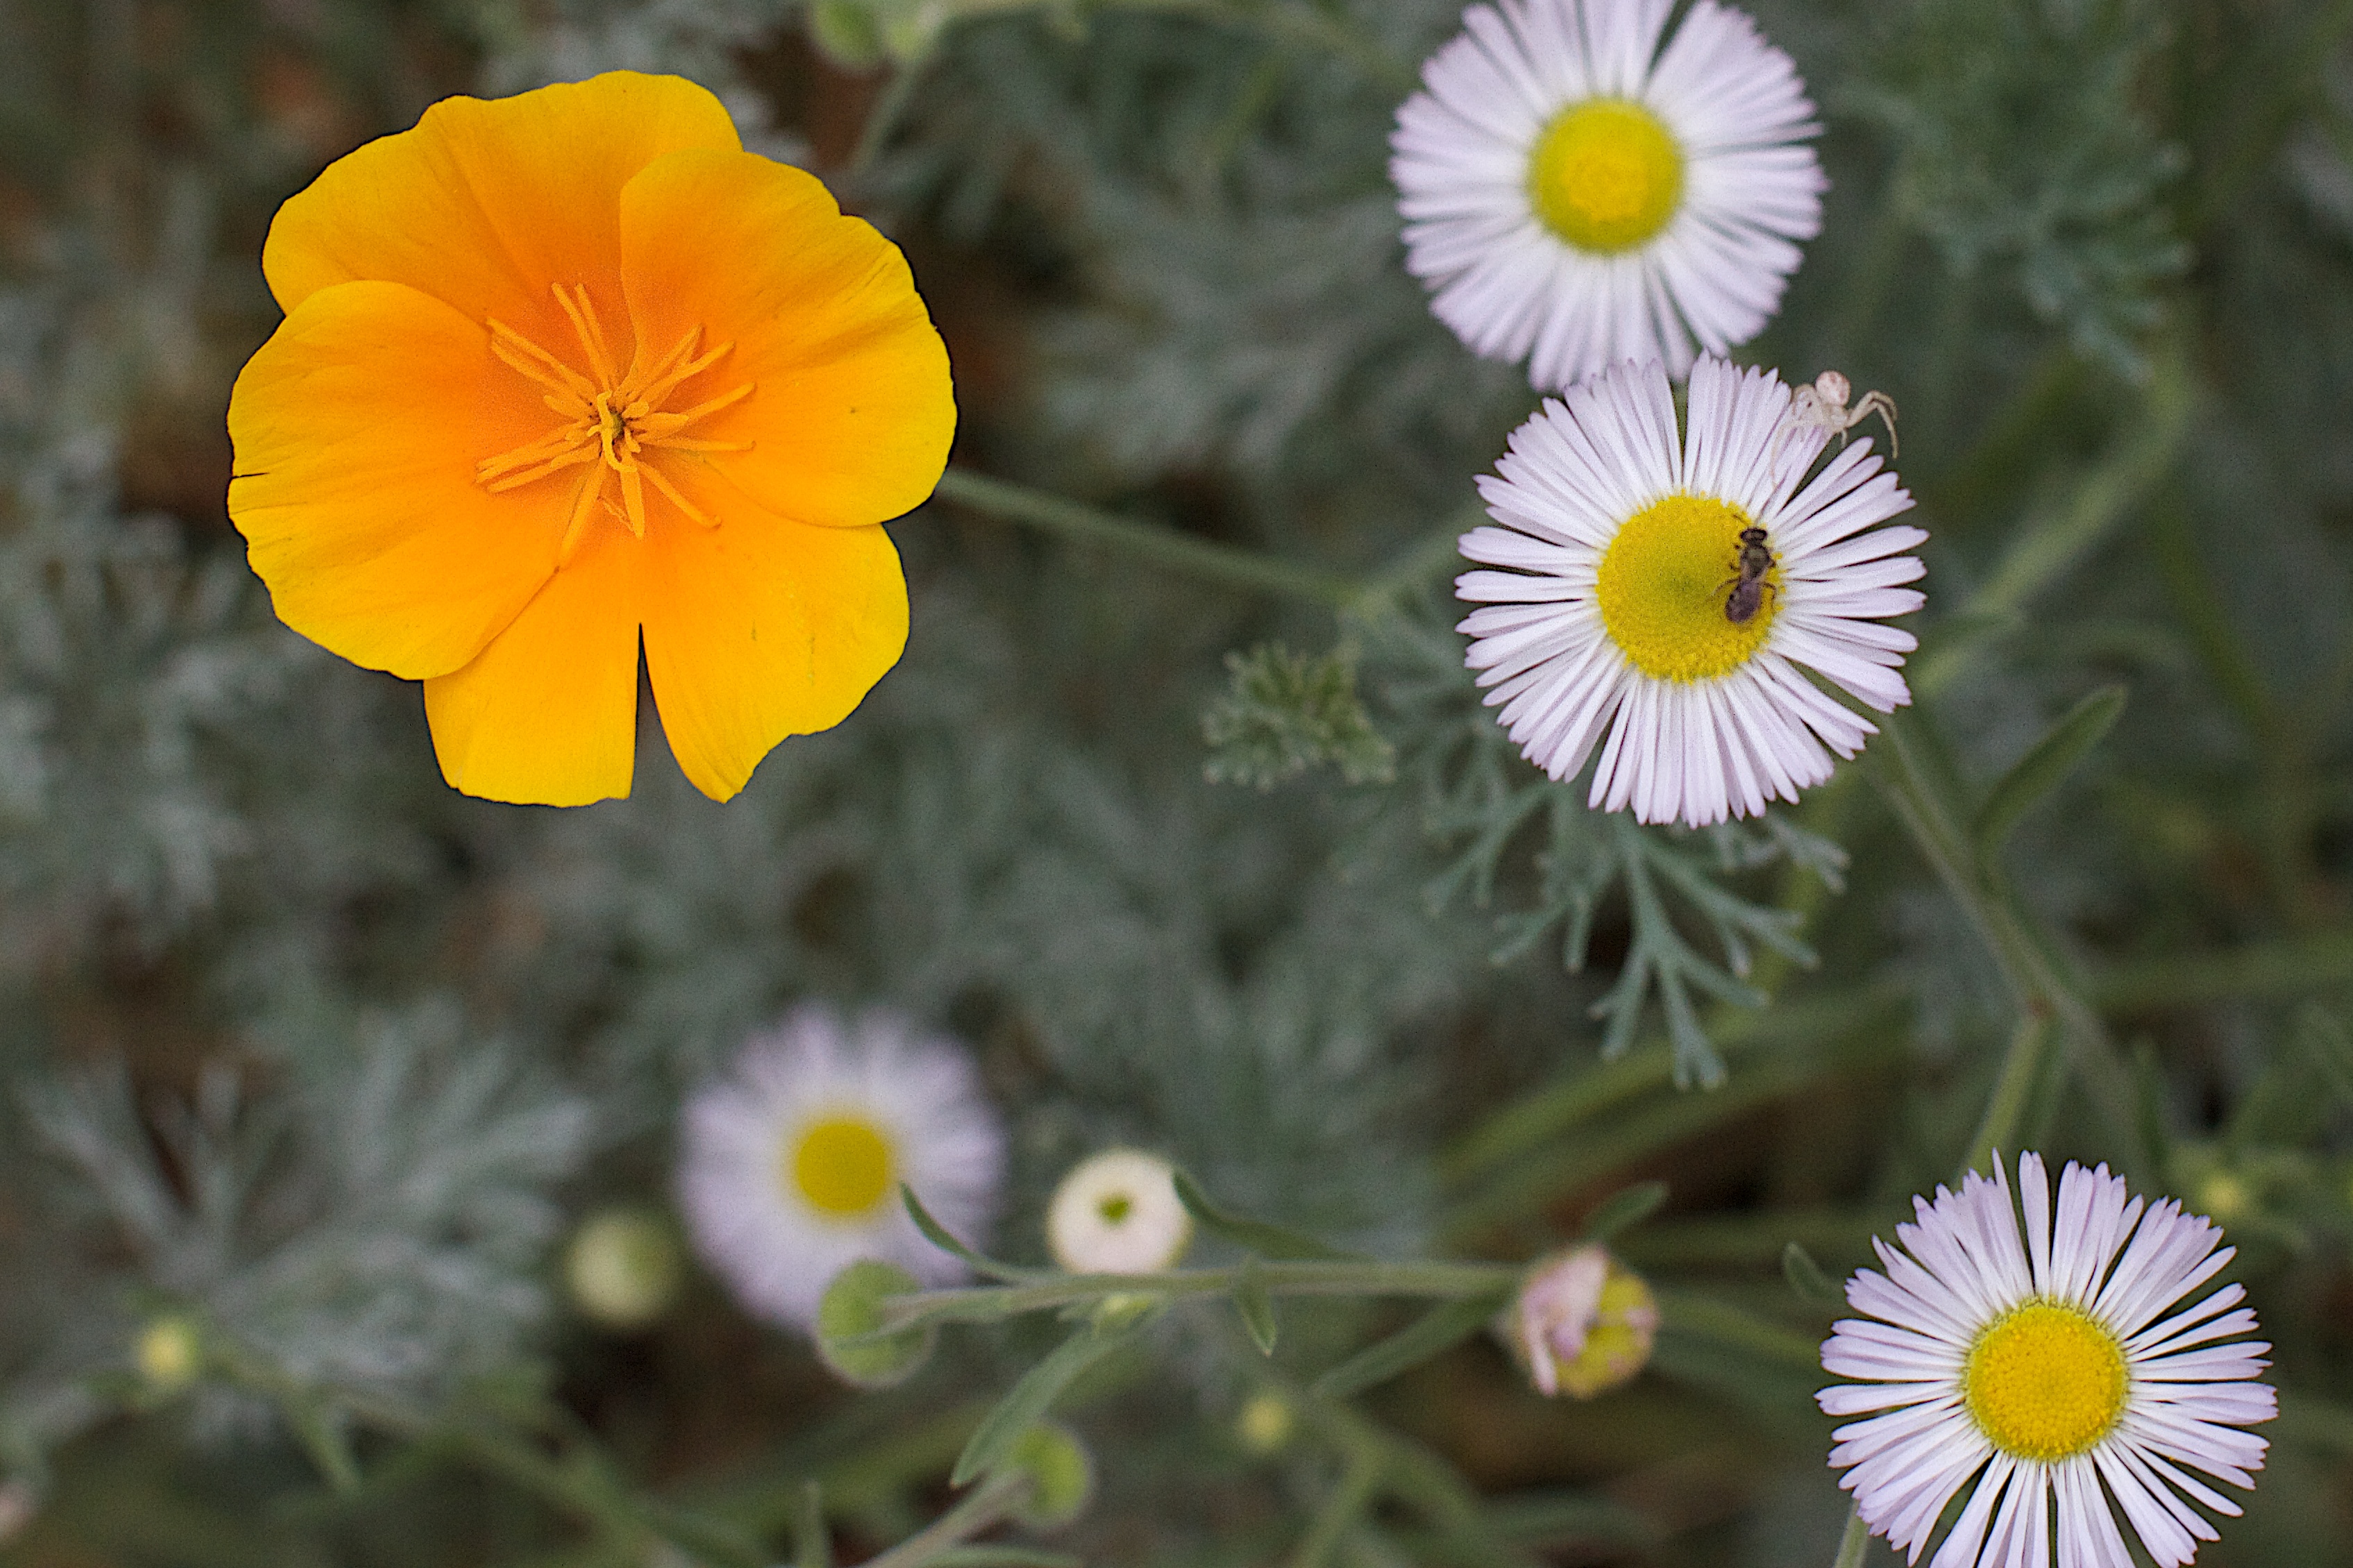
plant, meadow, flower, petal, daisy, botany, flora, wildflower, 2015365, macro photography, flowering plant, daisy family, oxeye daisy, annual plant, land plant, chamaemelum nobile, marguerite daisy, garden cosmos